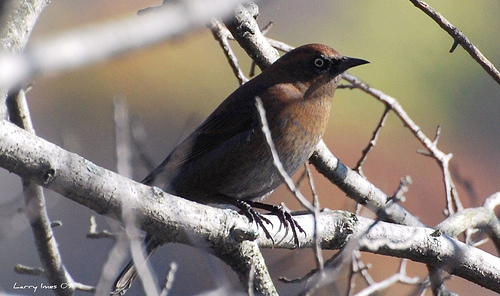
this bird is mostly brown with a gray belly, and sharp bill.
bird has brown body feathers, brown breast feathers, and brown beak
this bird has a slim curved bill, a dark brown crown, and a white eyering.
this brown bird has a pointed black bill and gray belly.
this bird is mostly brown with a long pointy bill.
a small bird with wide open eyes. has a brown- grey coat and black feet.
long fat bird with short black beak and large body with small head.
this bird has a dark brown crown with black bill and white eyerings.
this bird is brown with black and has a long, pointy beak.
this bird has wings that are black and has white eyes
Species: Rusty Blackbird